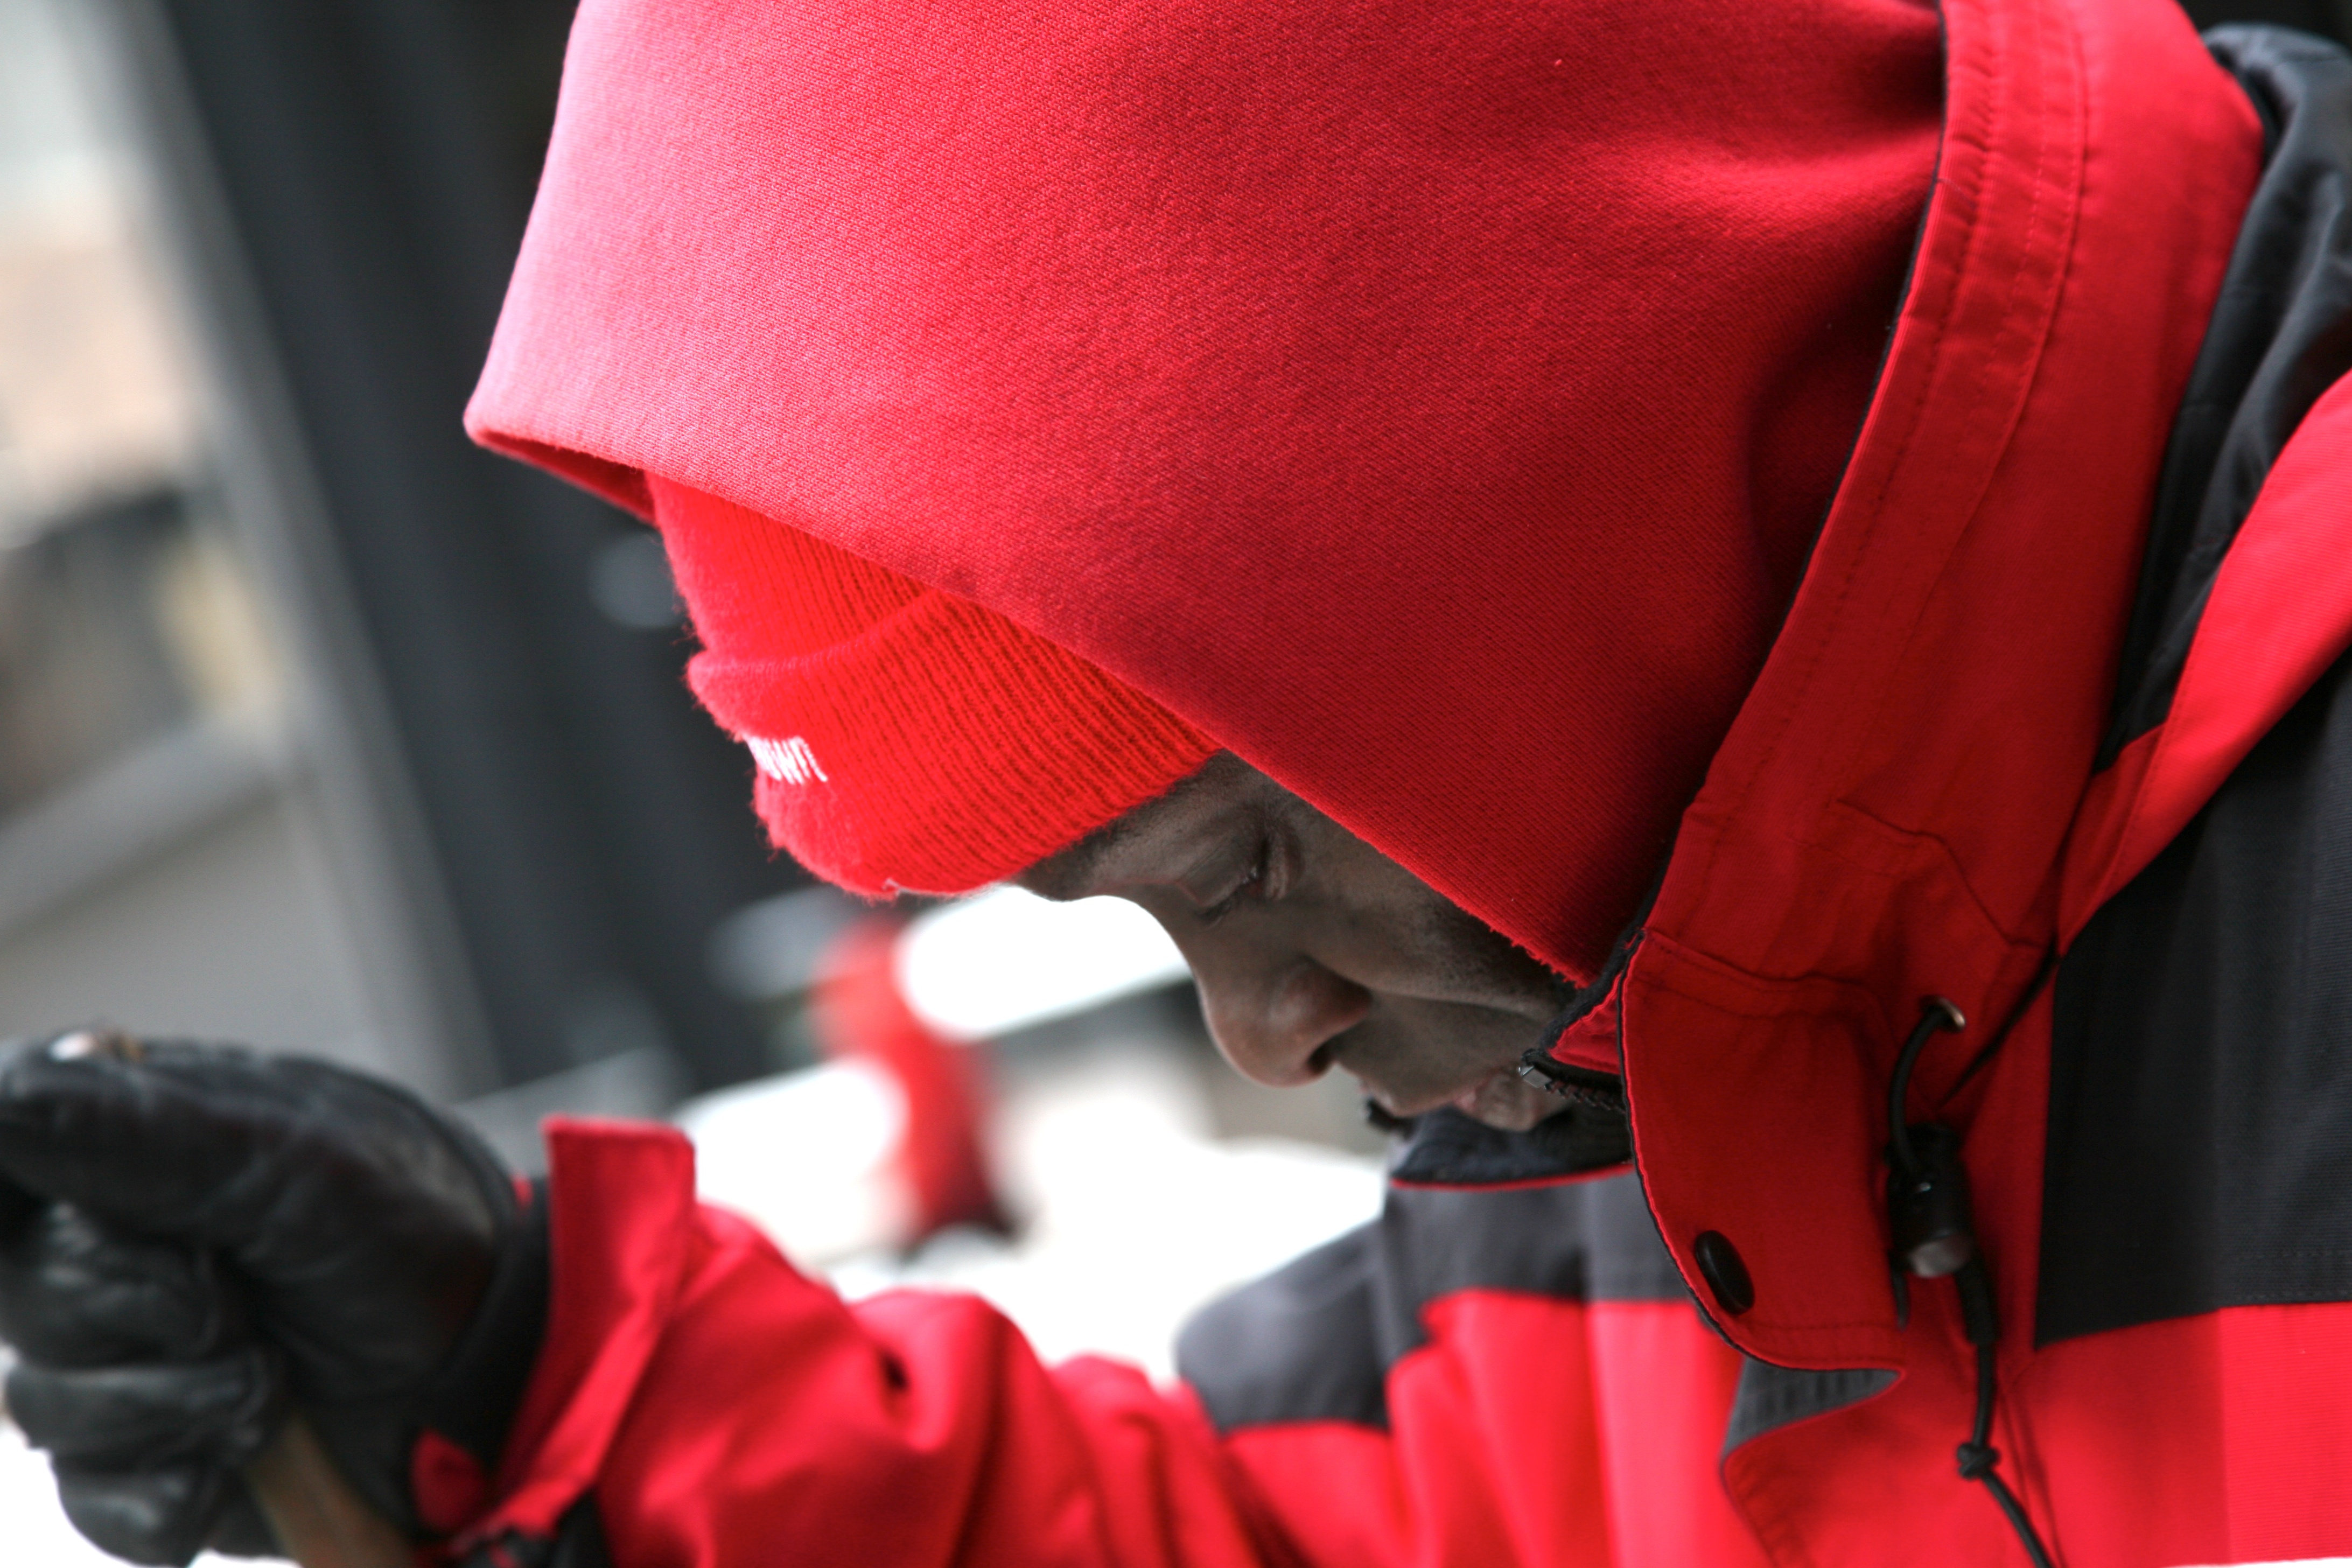
manhattan, red, nyc, canon, clothing, outerwear, newyork, newyorkcity, ny, 5d, canon5d, lowermanhattan, selection, ef24105mmf4lisusm, newyorker